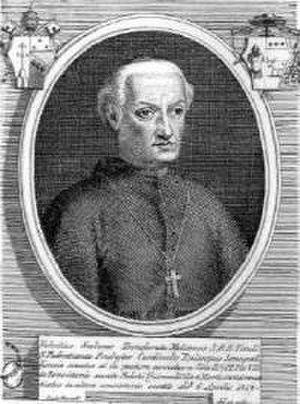
Fabrizio Sceberras Testaferrata est un cardinal maltais du XIXᵉ siècle.